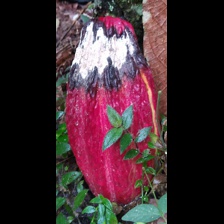
Label: moniliophthora